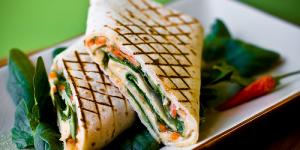
bocadillos de espinacas y queso con tocino